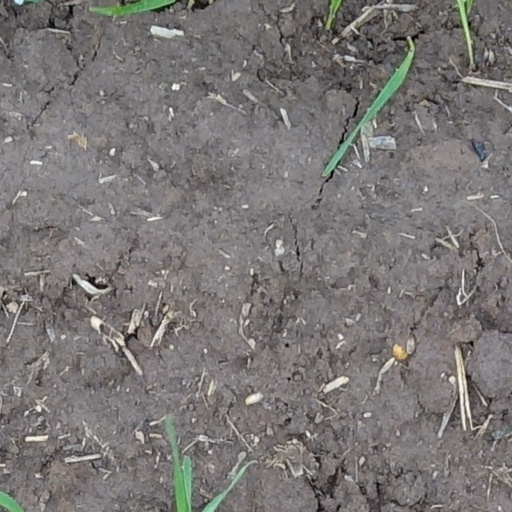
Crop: wheat